Daniel Carmick

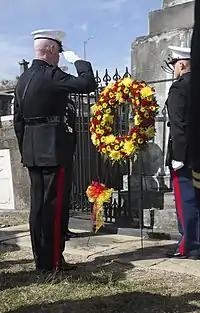
Lt. Gen. Richard P. Mills (left), commander of Marine Forces Reserve salutes the gravesite of Maj. Daniel Carmick in a wreath-laying ceremony at the St. Louis Cemetery #2 in New Orleans, Nov. 8, 2014

In 1942, the destroyer USS "Carmick" (DD-493) was named in is honor.